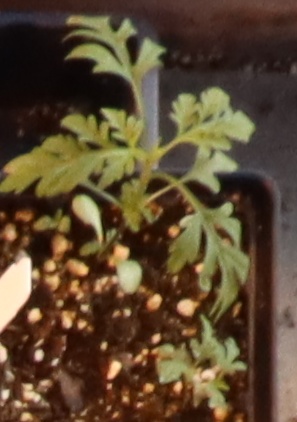
Label: Ragweed